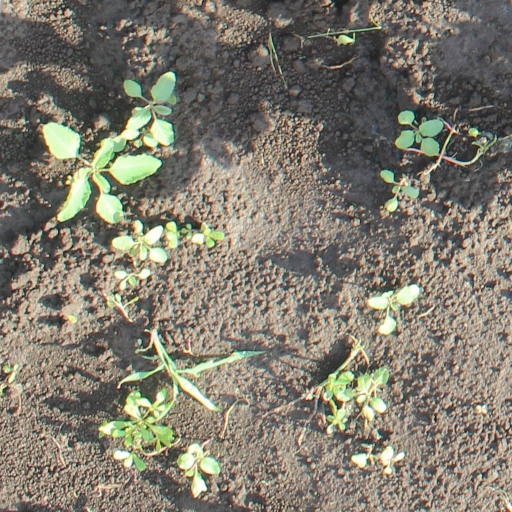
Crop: soybean